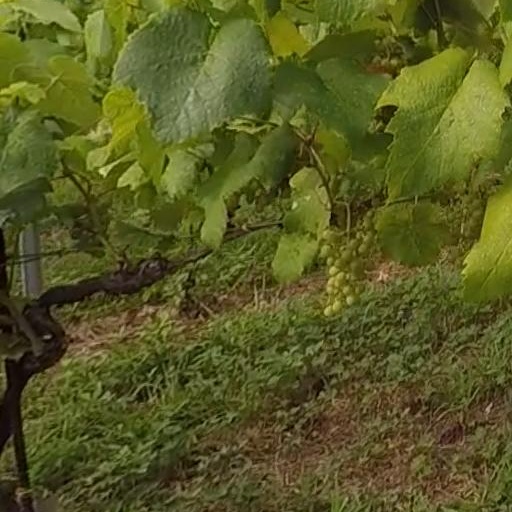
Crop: grape